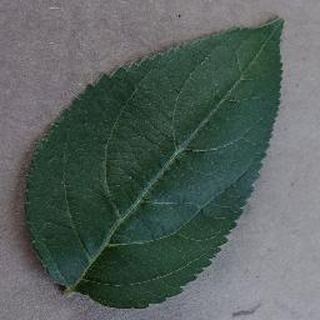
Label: healthy_apple